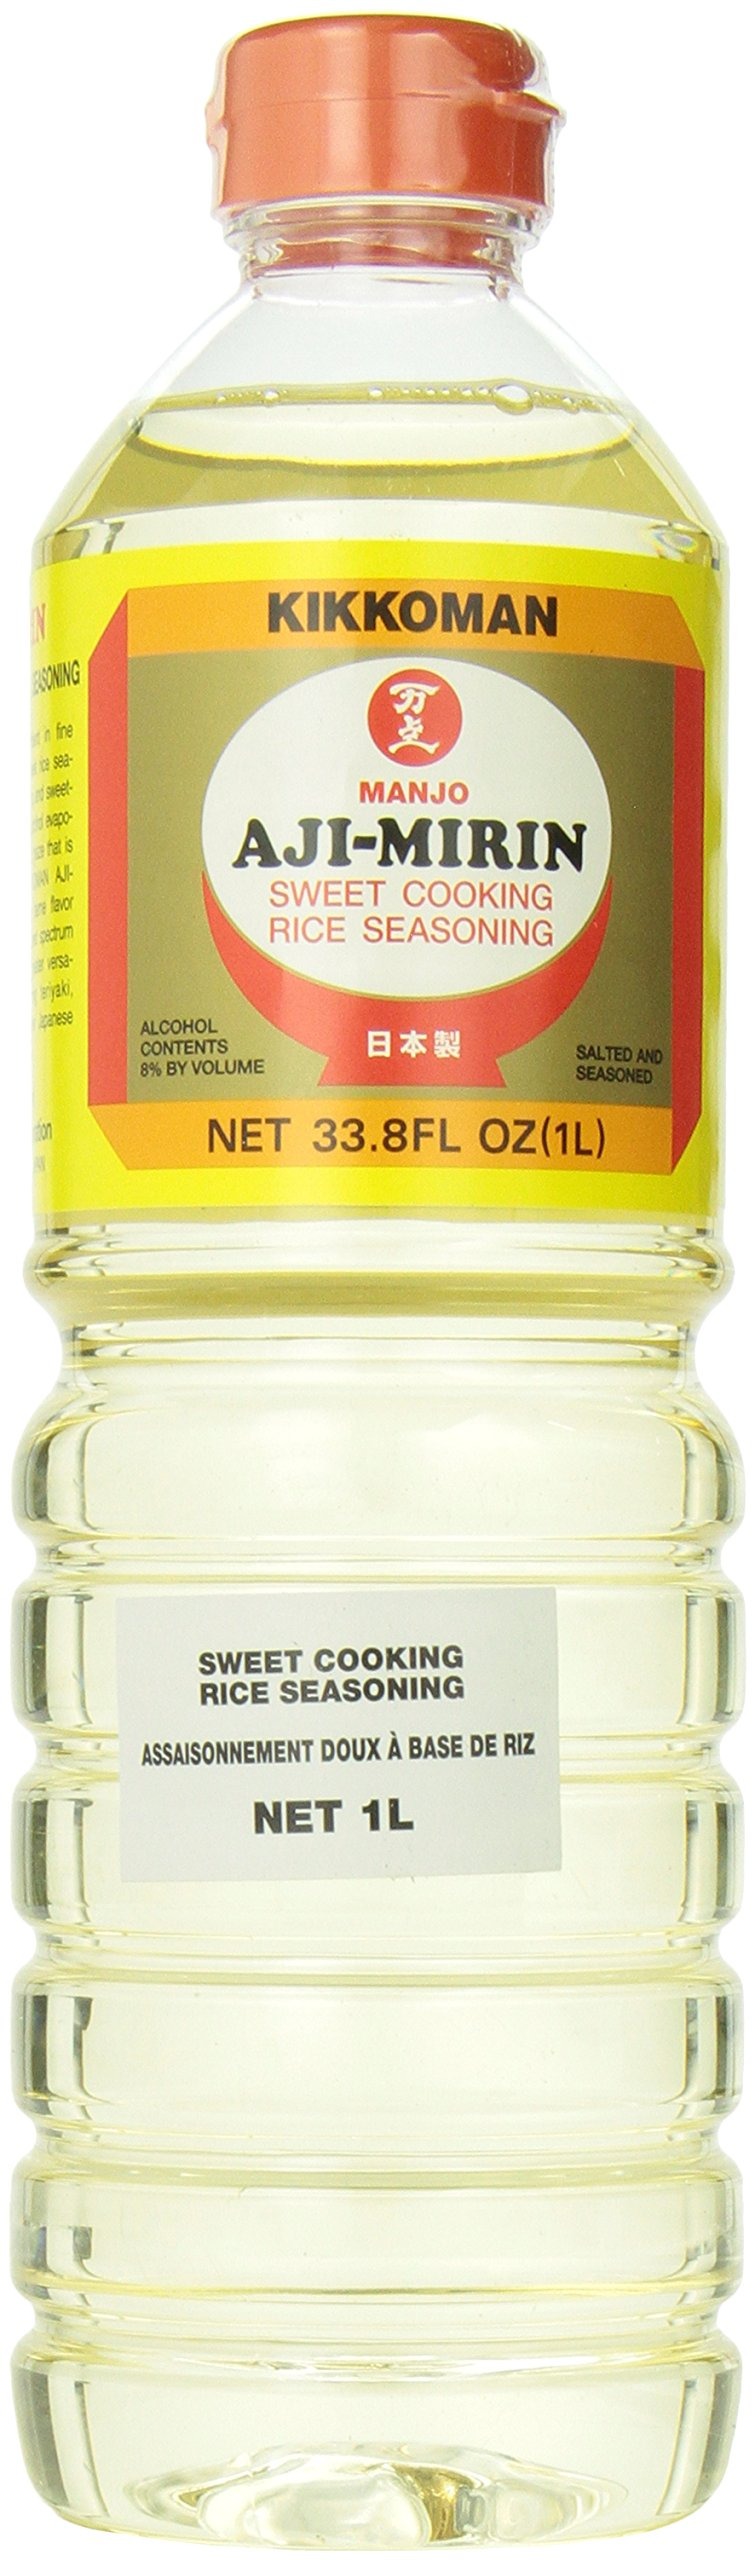
Item Name: Kikkoman Manjo Aji Mirin, 33.8-Ounce (Pack of 2), Packaging May Vary
Bullet Point 1: The package length of the product is 6 inches
Bullet Point 2: The package width of the product is 5 inches
Bullet Point 3: The package height of the product is 4 inches
Bullet Point 4: The package weight of the product is 5.1 pounds
Value: 67.6
Unit: oz

Price: 28.35